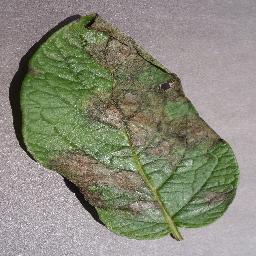
Label: Potato___Late_blight